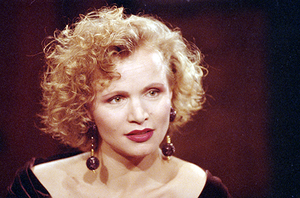
Renette Pauline Soutendijk est une actrice néerlandaise née le 21 mai 1957 à La Haye.